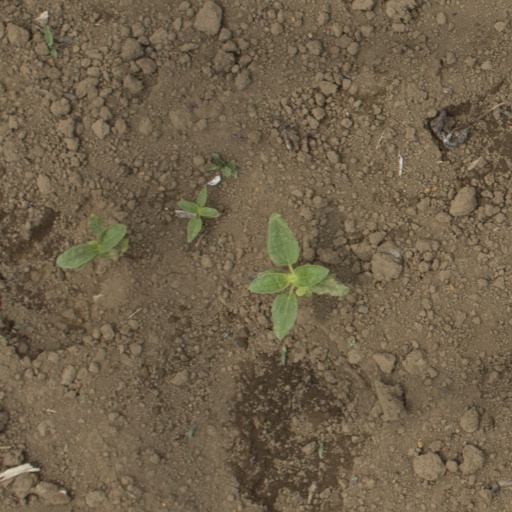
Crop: Jerusalem artichoke